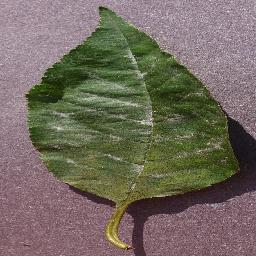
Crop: cherry
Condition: (including_sour)_powdery_mildew